California sheephead

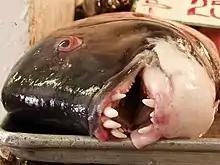
Male, at a fish market

The California sheephead is a carnivorous, epibenthic reef fish, foraging mostly in the daytime in sand-rock reef habitats. Its feeding territories are very productive and allow individuals to occupy small, permanent, economically defendable home ranges. As a large temperate wrasse, it is a predator of sea urchins and other benthic invertebrates and play a critical role in also regulating prey populations in kelp forests. Since it feeds heavily on urchins, it is consequently an important species for indirectly regulating kelp growth in southern California's coastal waters. However, it exhibits flexibility in prey selection if its main food source is not readily available at a particular time. Populations with diets dominated by crabs and sea urchins, however, reach larger sizes and mature and change sex at larger sizes than populations that consume higher proportions of bivalves, barnacles, and bryozoans. Since they forage in the daytime and are considered a diurnal species, they may rely on anatomical characteristics which allow them to feed in exposed locations in broad daylight while overcoming the defenses evolved by their prey. They forage both in groups and alone, and larger fish tend to shift towards more heavily armored prey.